Jack Paar

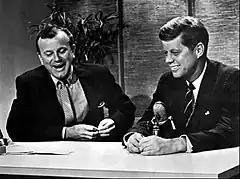
Paar (left) with Senator John F. Kennedy on "The Tonight Show" in 1959

In 1984, Paar emerged from retirement again for the Museum of Broadcasting's "Tribute to Jack Paar", making two live appearances in New York. This led to his 1986 NBC special "Jack Paar Comes Home". The following year, a second special, "Jack Paar Is Alive and Well", was broadcast by the network. Both were composed largely of black-and-white kinescope clips used at the tribute from "The Tonight Show" and from Paar's primetime program, for which he maintained the copyright. Although most of Paar's "Tonight Show" episodes were videotaped (in color beginning in 1960), only a few episodes and clips are known to exist.